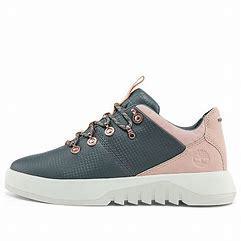
Brand: Timberland
Model: Supaway